Ausserberg railway station

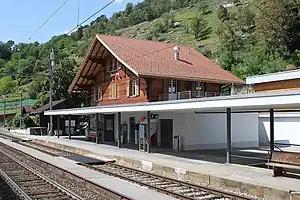
The station building in 2018

Ausserberg is a railway station in the Swiss canton of Valais and municipality of Ausserberg. The station is located on the Lötschberg line of the BLS AG, and is some from the centre of Trogdorf, the main village of Ausserberg.